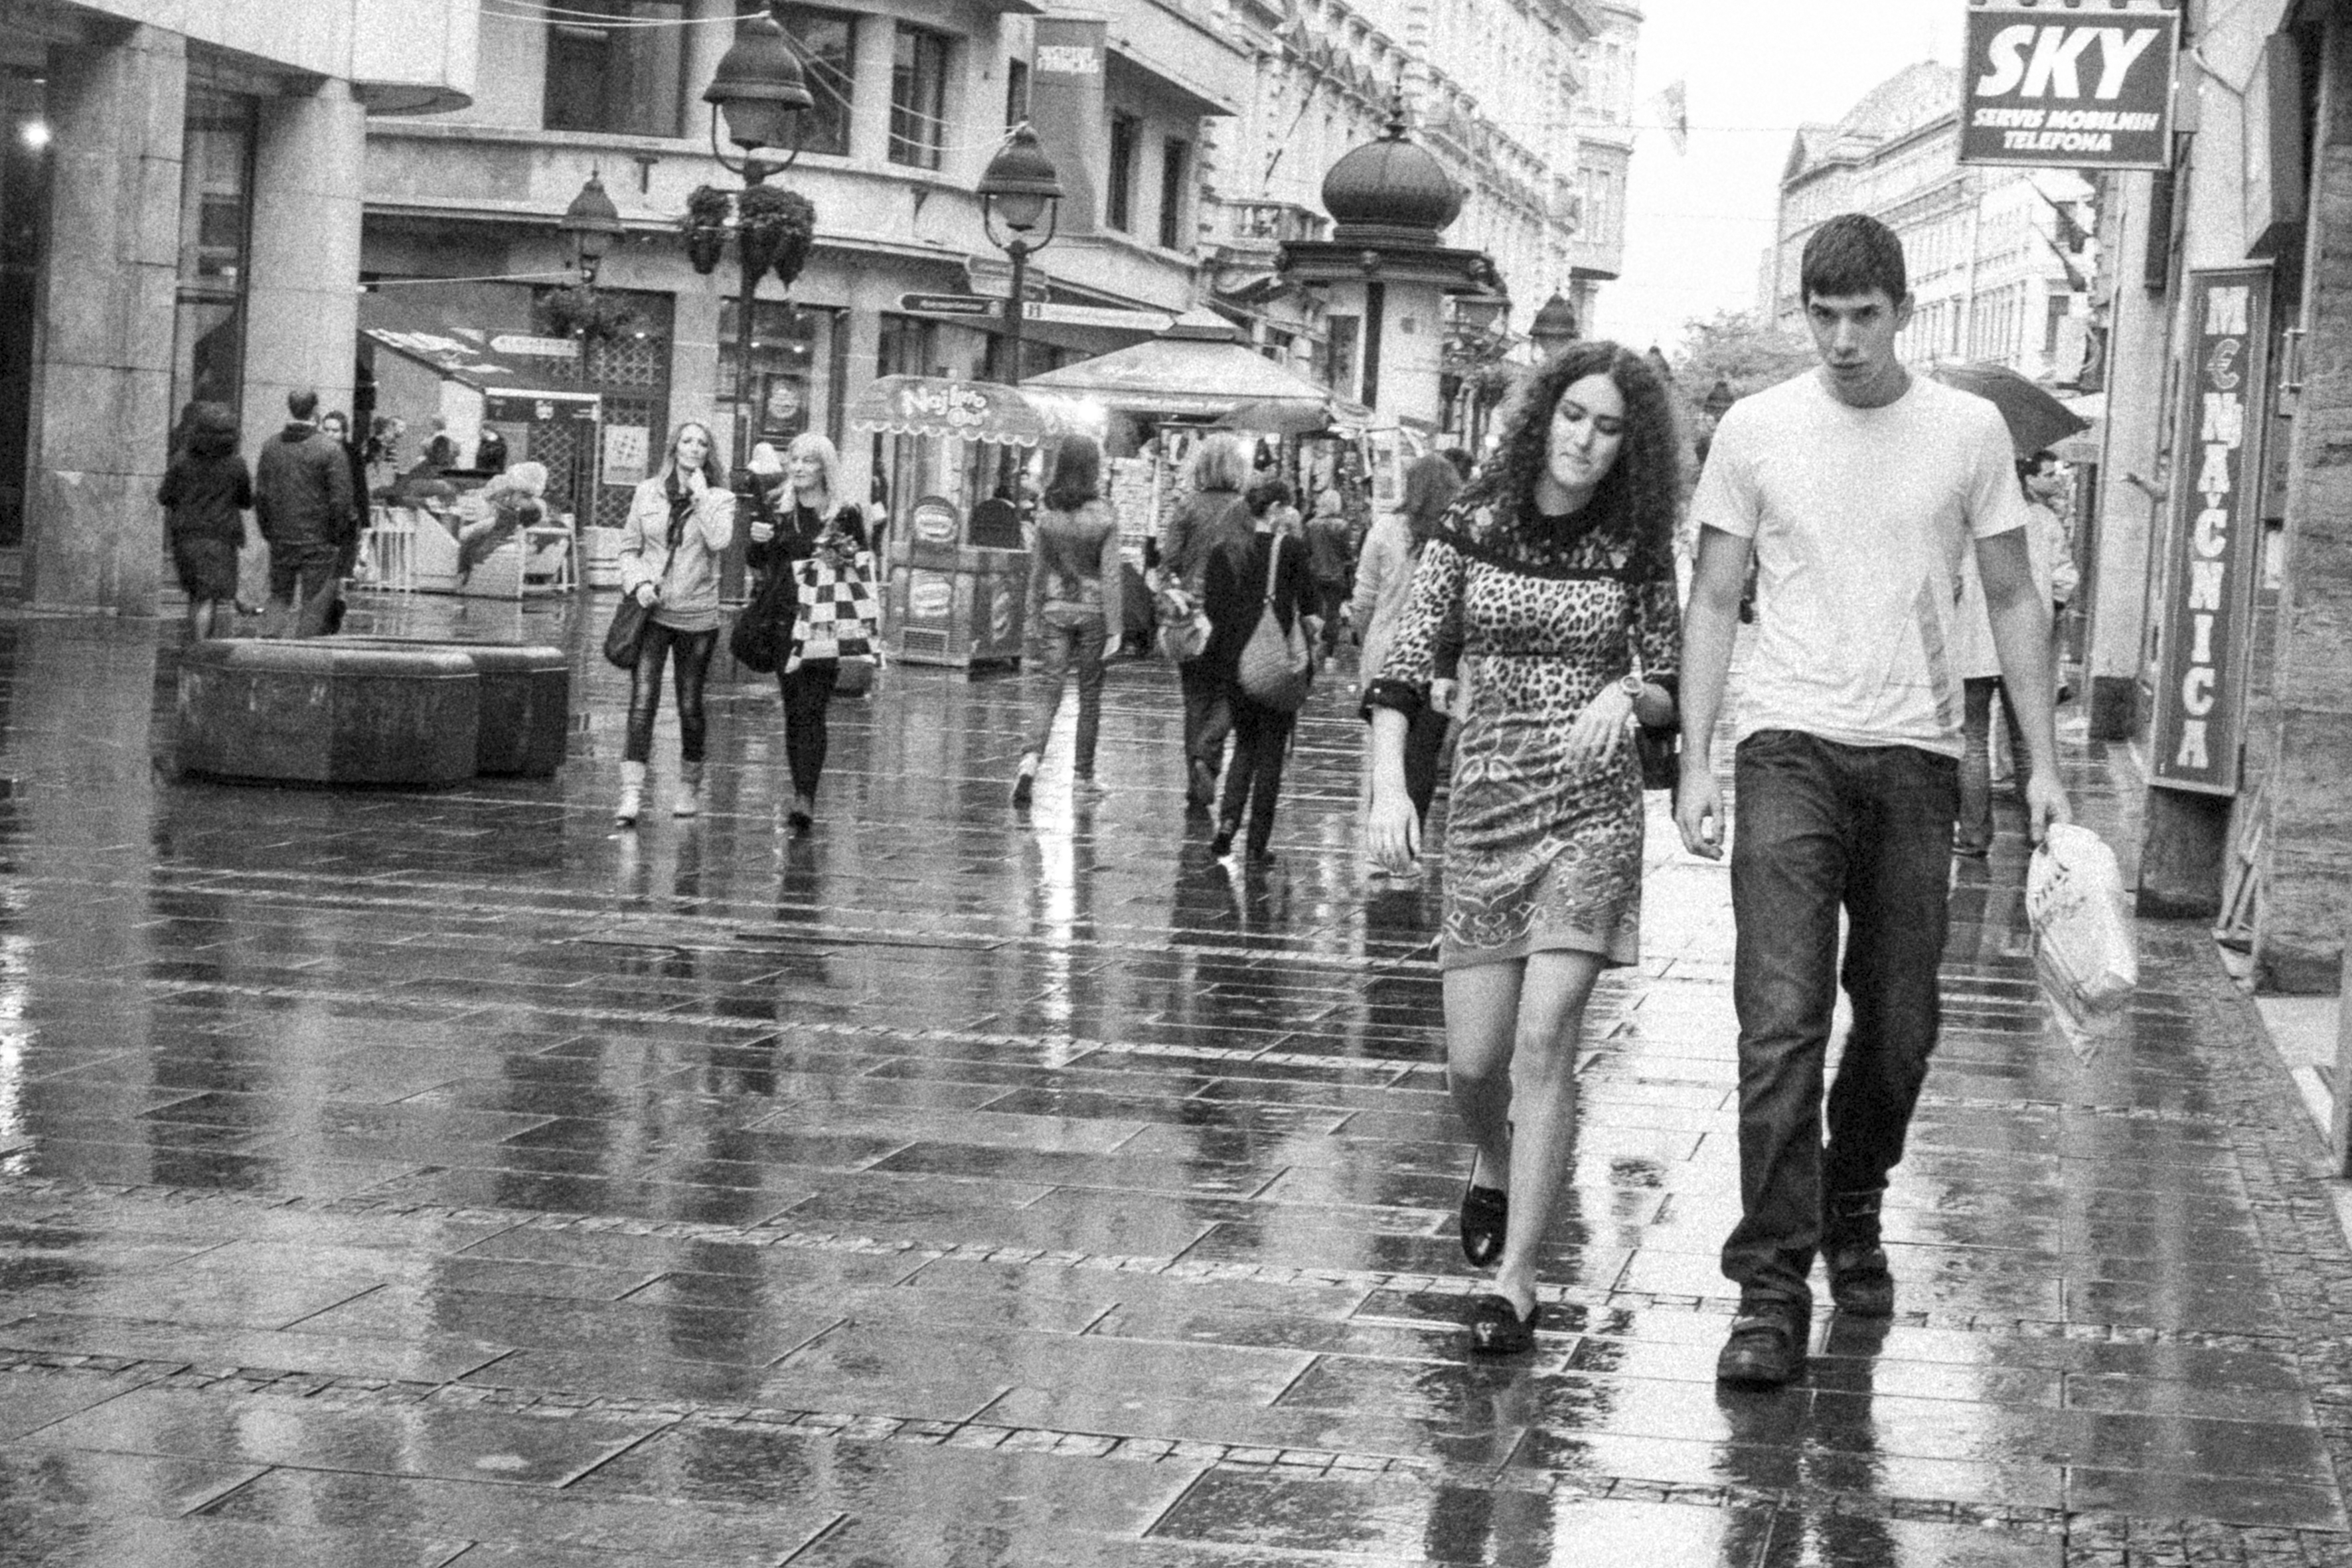
pedestrian, black and white, people, road, street, photography, rain, urban, travel, fujifilm, weather, monochrome, bw, blackandwhite, blackwhite, serbia, cool image, infrastructure, photograph, snapshot, noiretblanc, image, fuji, fujix, fujixe1, belgrade, urban area, monochrome photography